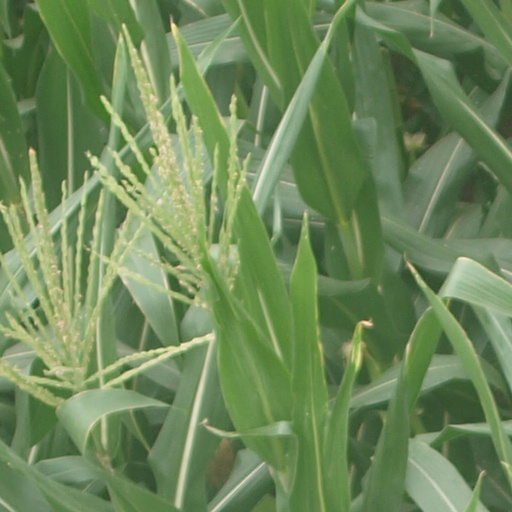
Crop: maize; corn